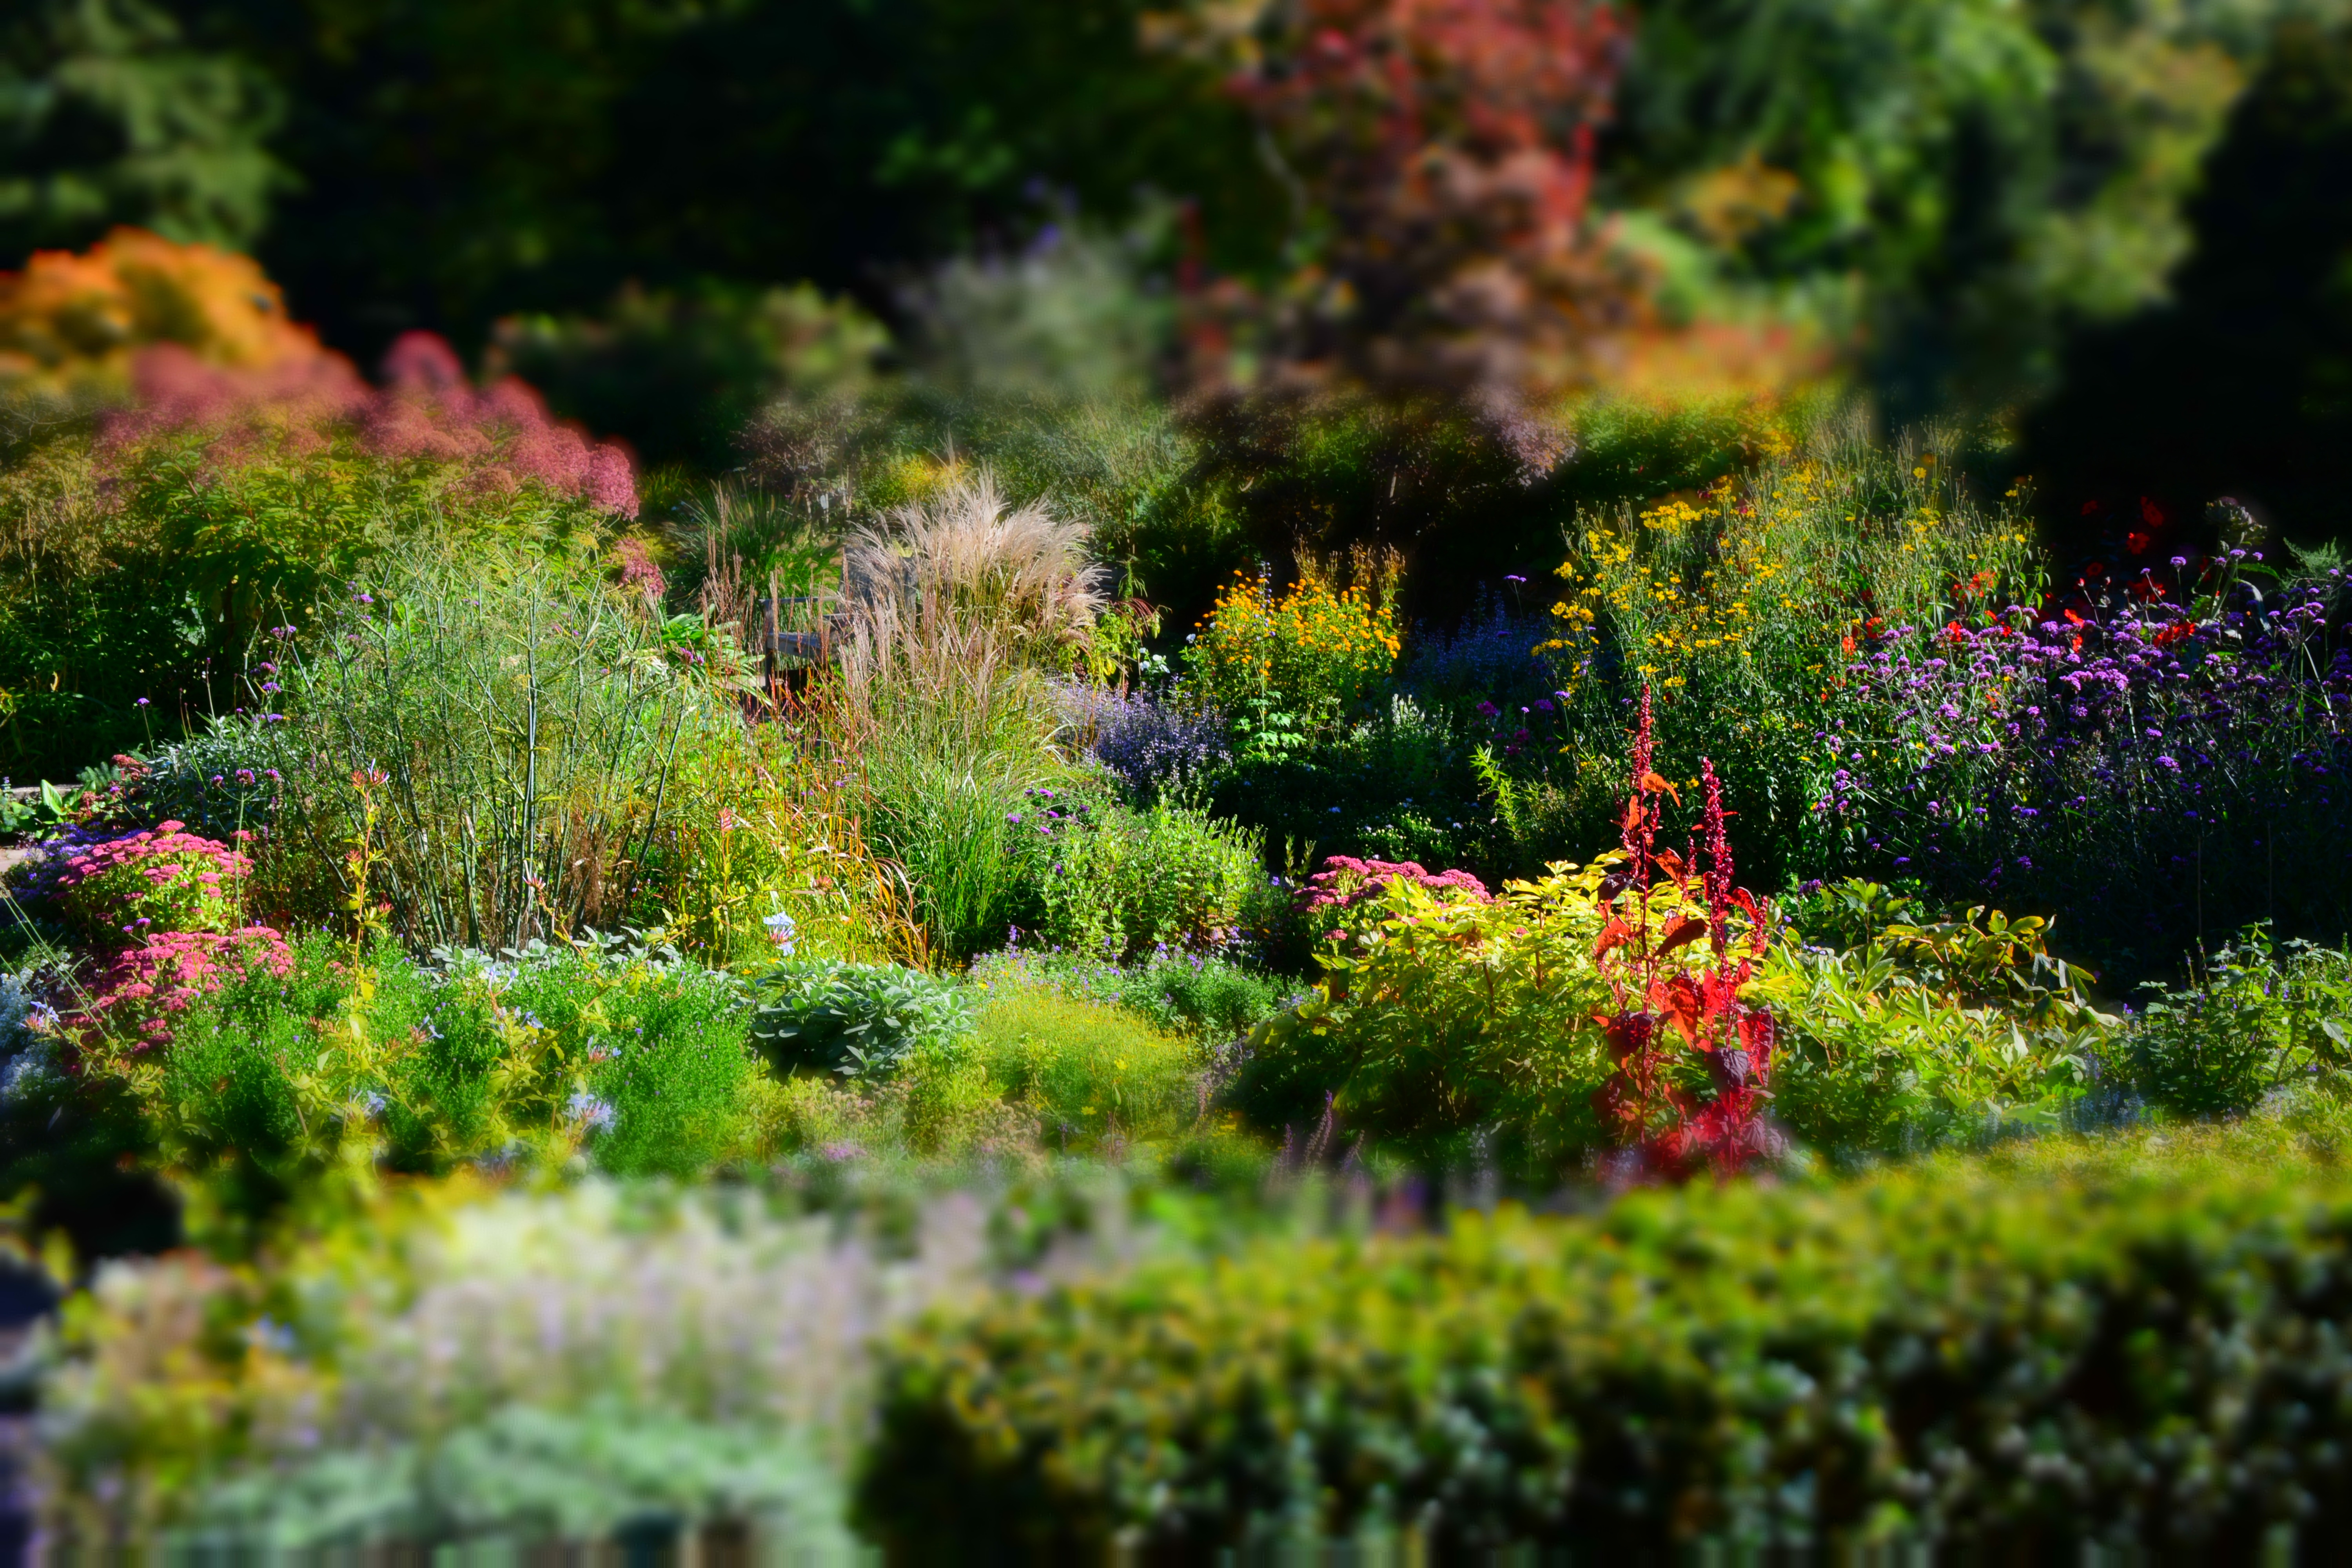
landscape, tree, nature, forest, grass, blossom, plant, lawn, meadow, leaf, flower, pond, spring, green, autumn, park, backyard, botany, colorful, garden, flora, season, wildflower, vegetation, shrub, botanical garden, woodland, yard, potsdam, perennials, bl tenmeer, larkspur, karl f rster, lower garden, bornim, bloosom